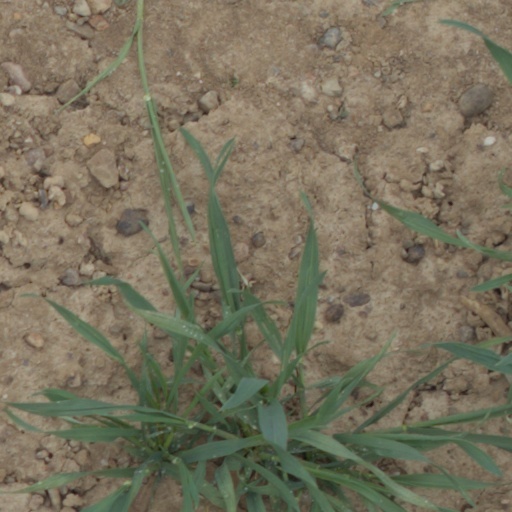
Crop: wheat